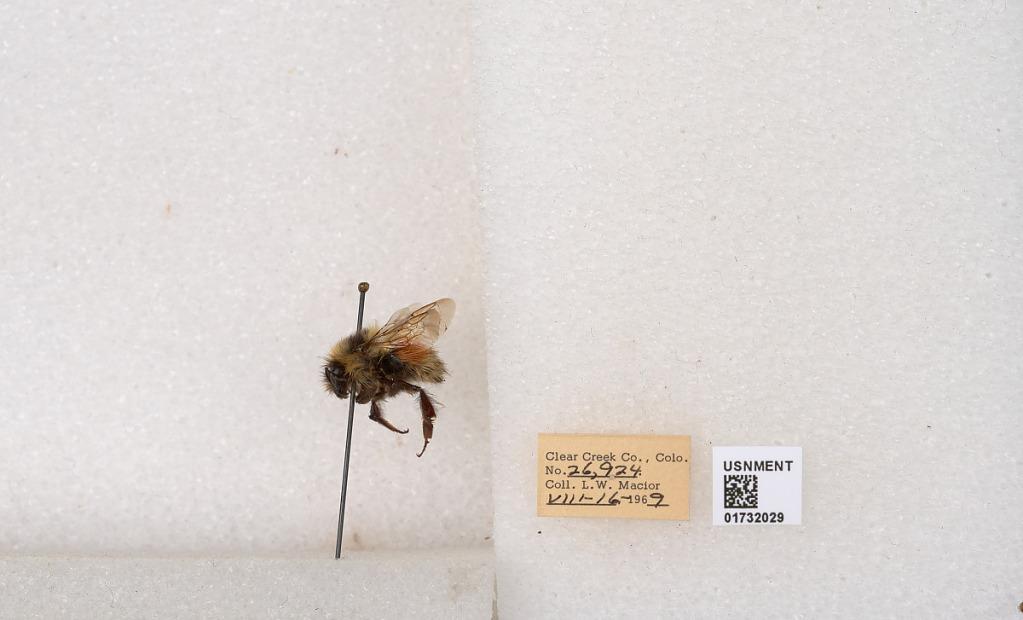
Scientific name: Bombus (Pyrobombus) sylvicola Kirby
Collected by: L. Macior
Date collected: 1969-8-16
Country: United States
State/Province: Colorado
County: Clear Creek
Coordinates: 39.7006, -105.694